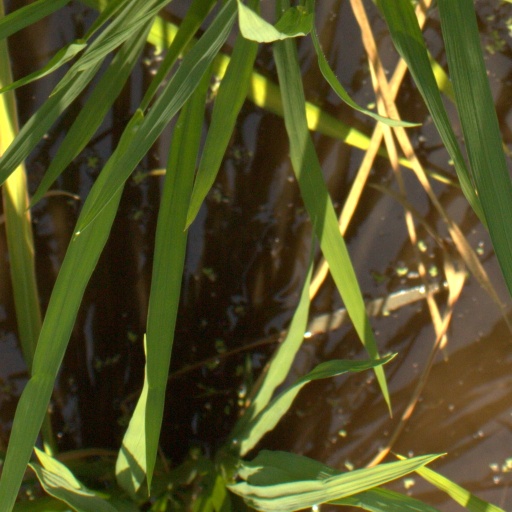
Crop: rice